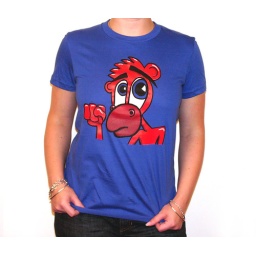
red monkey on a royal blue American Apparel shirt available in medium and large sizes